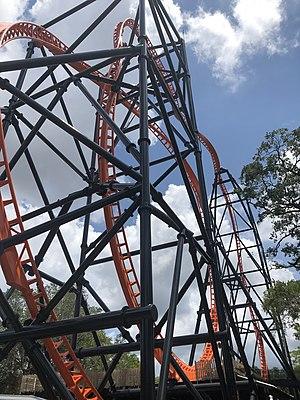
Wonderland Eurasia ouvert au public le 20 mars
Busch Gardens Tampa Bay est un parc d'attractions et animalier situé à Tampa, en Floride sur le thème du continent africain. Il est la propriété du groupe SeaWorld Parks & Entertainment.